Constantine III of Abkhazia

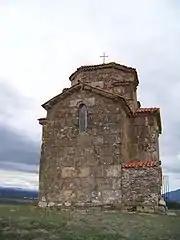
Samtsevrisi church. An inscription from the church mentions Constantine III of Abkhazia.

Soon he had to face the alliance of the King Smbat I of Armenia and Adarnase IV of Iberia. The two men collaborated in defeating Constantine III, their common relative, who competed with Adarnase for hegemony in Inner Iberia and with Smbat in Gugark. Adarnase captured Constantine and turned him over to Smbat. Constantine was imprisoned in Ani. Smbat freed his captive in order to make an alliance against the resurgent Muslims. This alliance was facilitated by Constantine's marriage to the Smbat's daughter. This move, however, turned Adarnase against Smbat. In 912, when Emir Yusuf ibn Abi'l-Saj invaded Armenia, Smbat attempted to take refuge in Abkhazia, but Adarnase did not let him cross his territories and was eventually captured and hanged at Dvin (914). Subsequently, Yusuf ibn Abi'l-Saj took the opportunity to devastate the Tao-Klarjeti. This campaign was one of the last major attempts on the part of the Abbasid Caliphate to retain its crumbling hold of the Georgian lands, which, at that time, were a patchwork of rival, native states and Muslim holdings. As a result of the campaign, Tao-Klarjeti was weakened. Constantine III used Adarnase's weakness and restored his authority over Kartli. Adarnase was relegated to his portion of the Bagratid hereditary lands in Tao and was forced to recognize himself as a vassal of Constantine III. This was the beginning of almost sixty years of Abkhazian dominance over Tao-Klarjeti. Next year, Constantine forged an alliance with Kvirike I of Kakheti. The allies invaded Hereti (principality in the Georgian-Albanian marchlands) and divided its major strongholds.